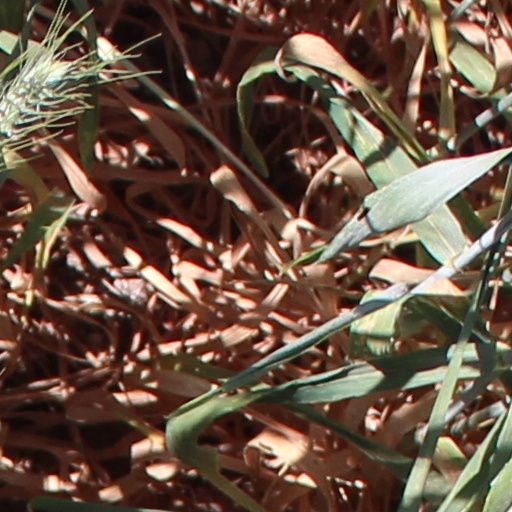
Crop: wheat